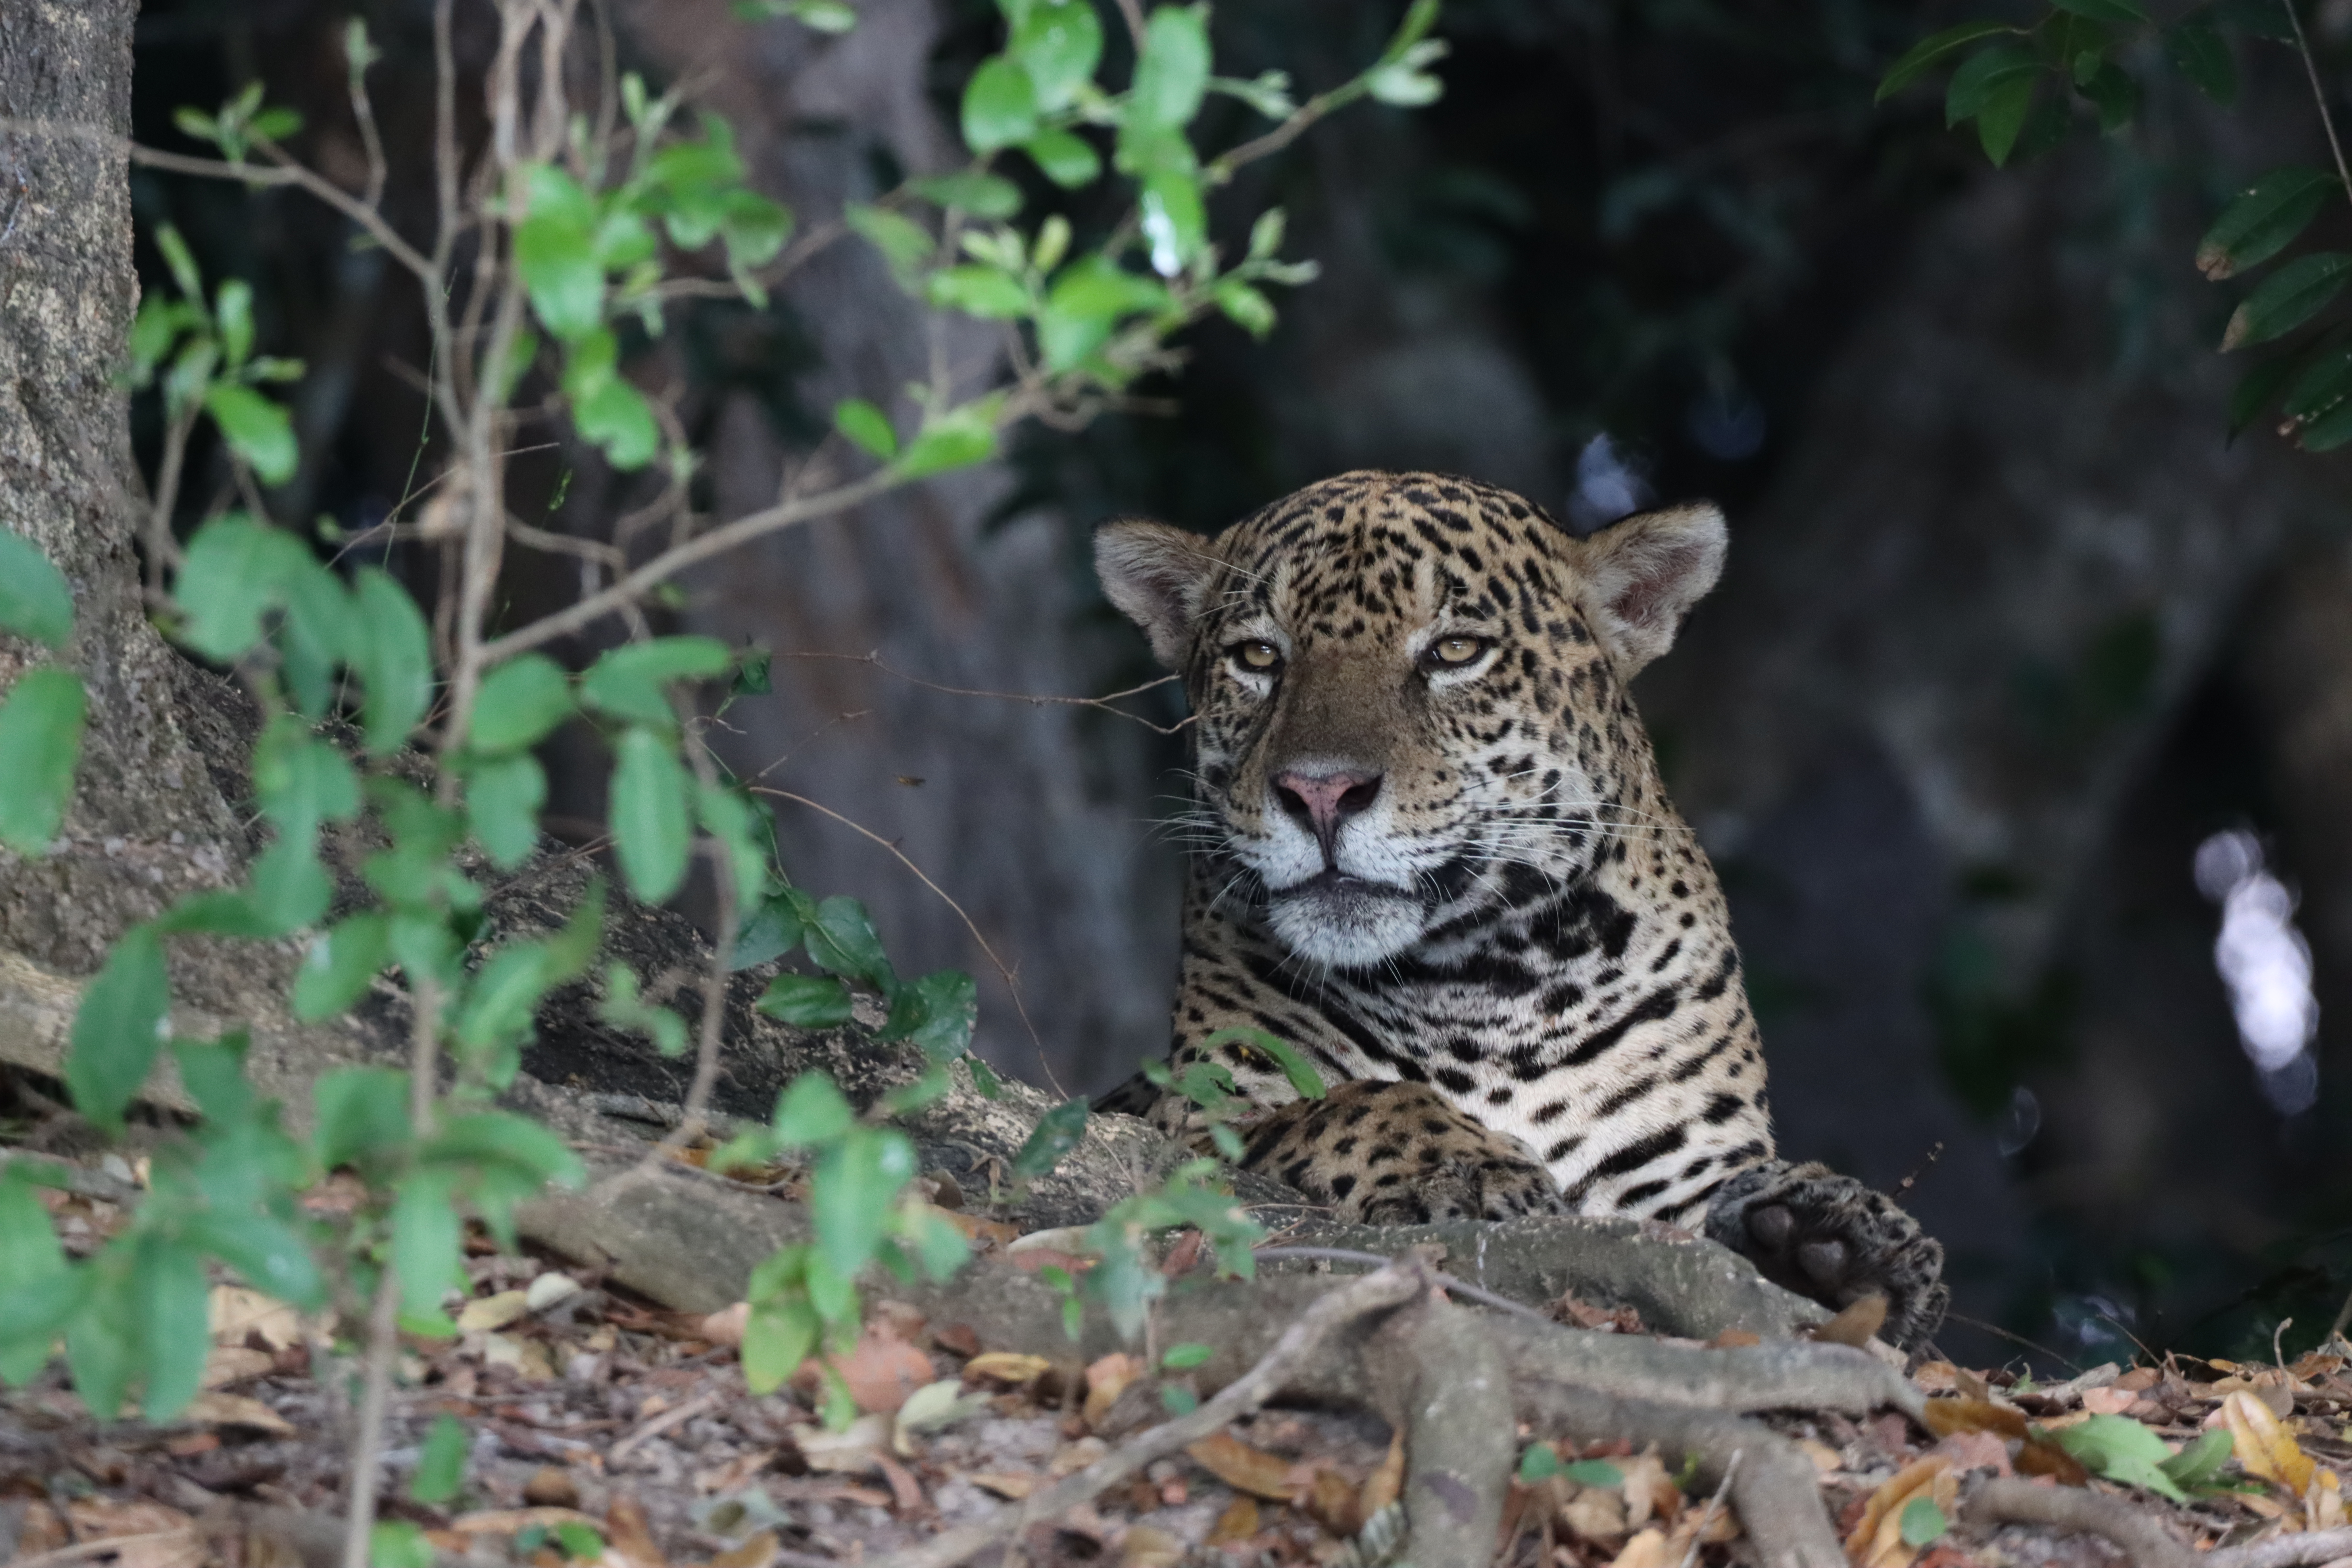
Jaguar: Bagua